Dulebes

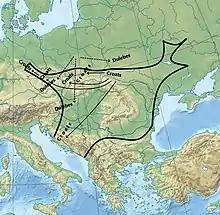
The range of Slavic ceramics of the Prague-Penkovka culture marked in black, and presumed location of three Early Medieval tribes of Dulebes in Central and Eastern Europe, per V.V. Sedov (1979).

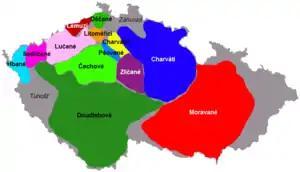
The presumed location of Dulebes (green) in present-day Czech Republic during the 10th century, per V.V. Sedov (2002).

The Dulebes, Dulebs, Dudlebi or Dulibyh were one of the tribal unions of Early Slavs between the 6th and the 10th centuries. According to medieval sources they lived in Western Volhynia, as well as southern parts of the Duchy of Bohemia and the Middle Danube between Lake Balaton and the Mur River (a tributary of the Drava) in the Principality of Hungary, probably implying migrations from a single region.